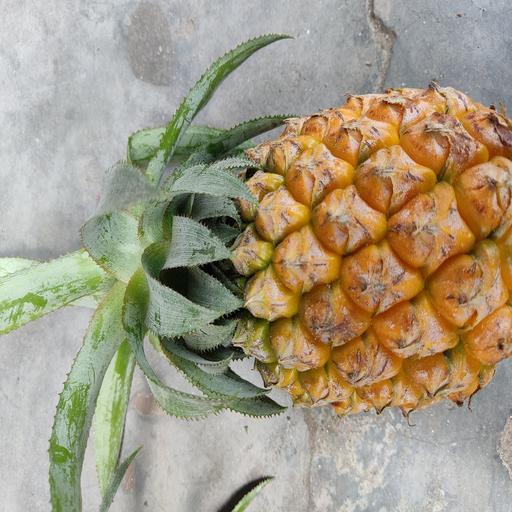
Crop type: Pineapple